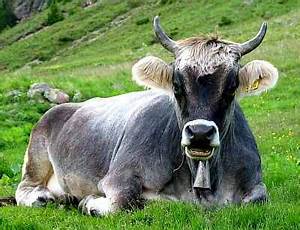
Label: mucca